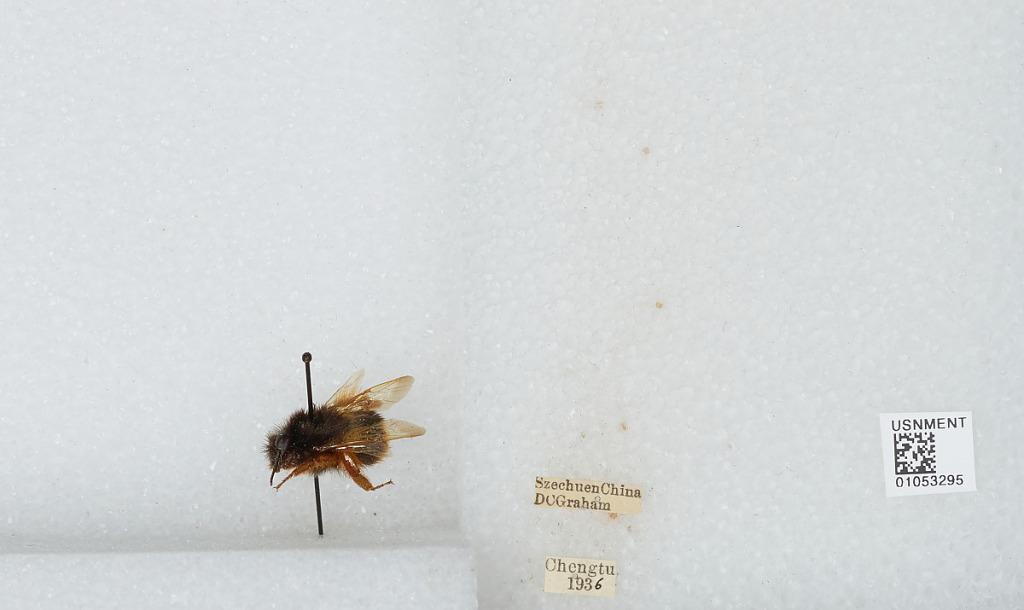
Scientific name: Bombus sp.
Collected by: D. Graham
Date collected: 1936--
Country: China
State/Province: Sichuan
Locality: Chengdu
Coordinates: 30.6586, 104.065